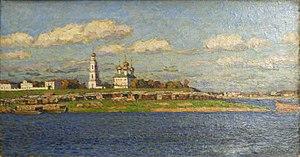
Piotr Petrovitchev est un peintre paysagiste russe soviétique.